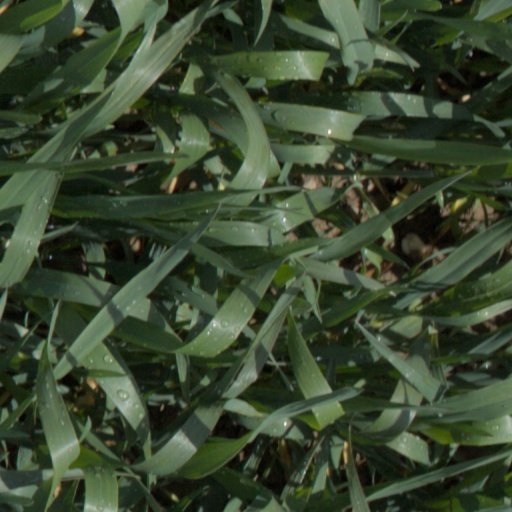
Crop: wheat